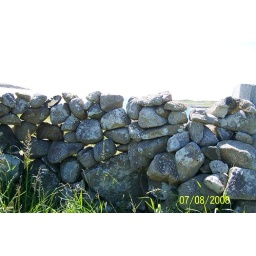
Typical stone wall in Ireland